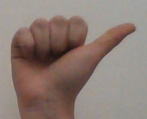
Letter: dhad